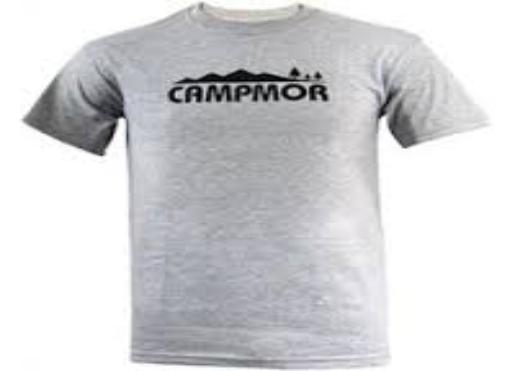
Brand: Campmor
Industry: Clothes